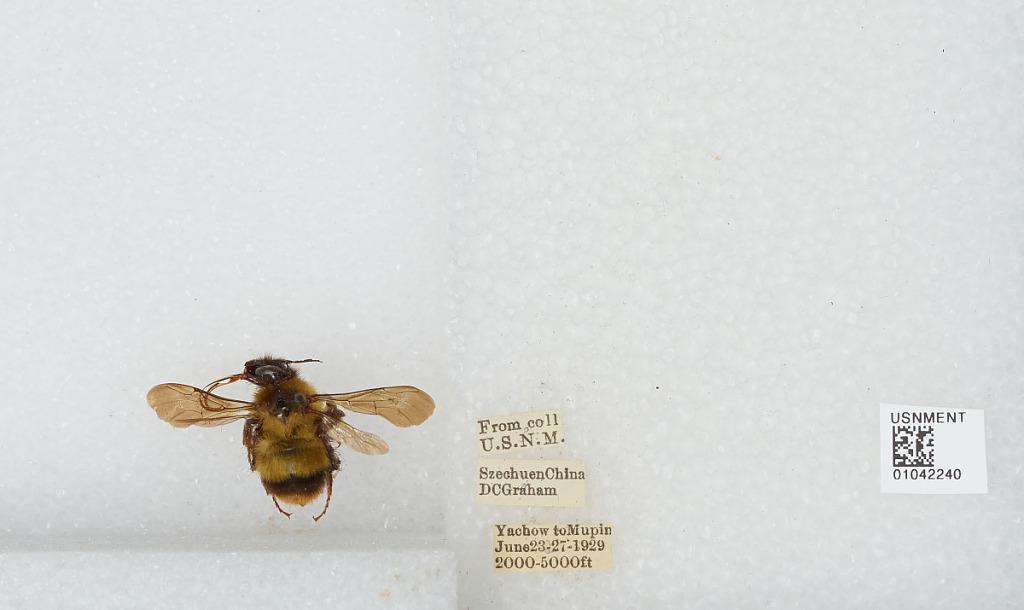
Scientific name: Bombus sp.
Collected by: D. Graham
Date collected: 1929-6-23
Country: China
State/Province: Sichuan
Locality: Yucheng to Muping